Palm Sunday

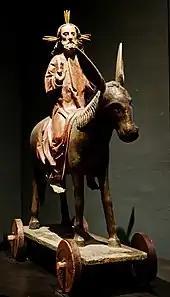
Wooden Palmesel

In the Lutheran Churches, as well as in the Episcopal/Anglican churches, the day is officially called "The Sunday of the Passion: Palm Sunday"; in practice, though, it is usually termed "Palm Sunday" as in the 1928 American Book of Common Prayer and in earlier Lutheran liturgies and calendars, to avoid undue confusion with the penultimate Sunday of Lent in the traditional calendar, which was "Passion Sunday".